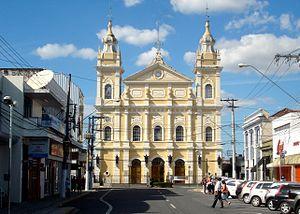
Pindamonhangaba est une ville brésilienne de l'État de São Paulo. Sa population était estimée à 147 034 habitants en 2010. La municipalité s'étend sur 730 km².